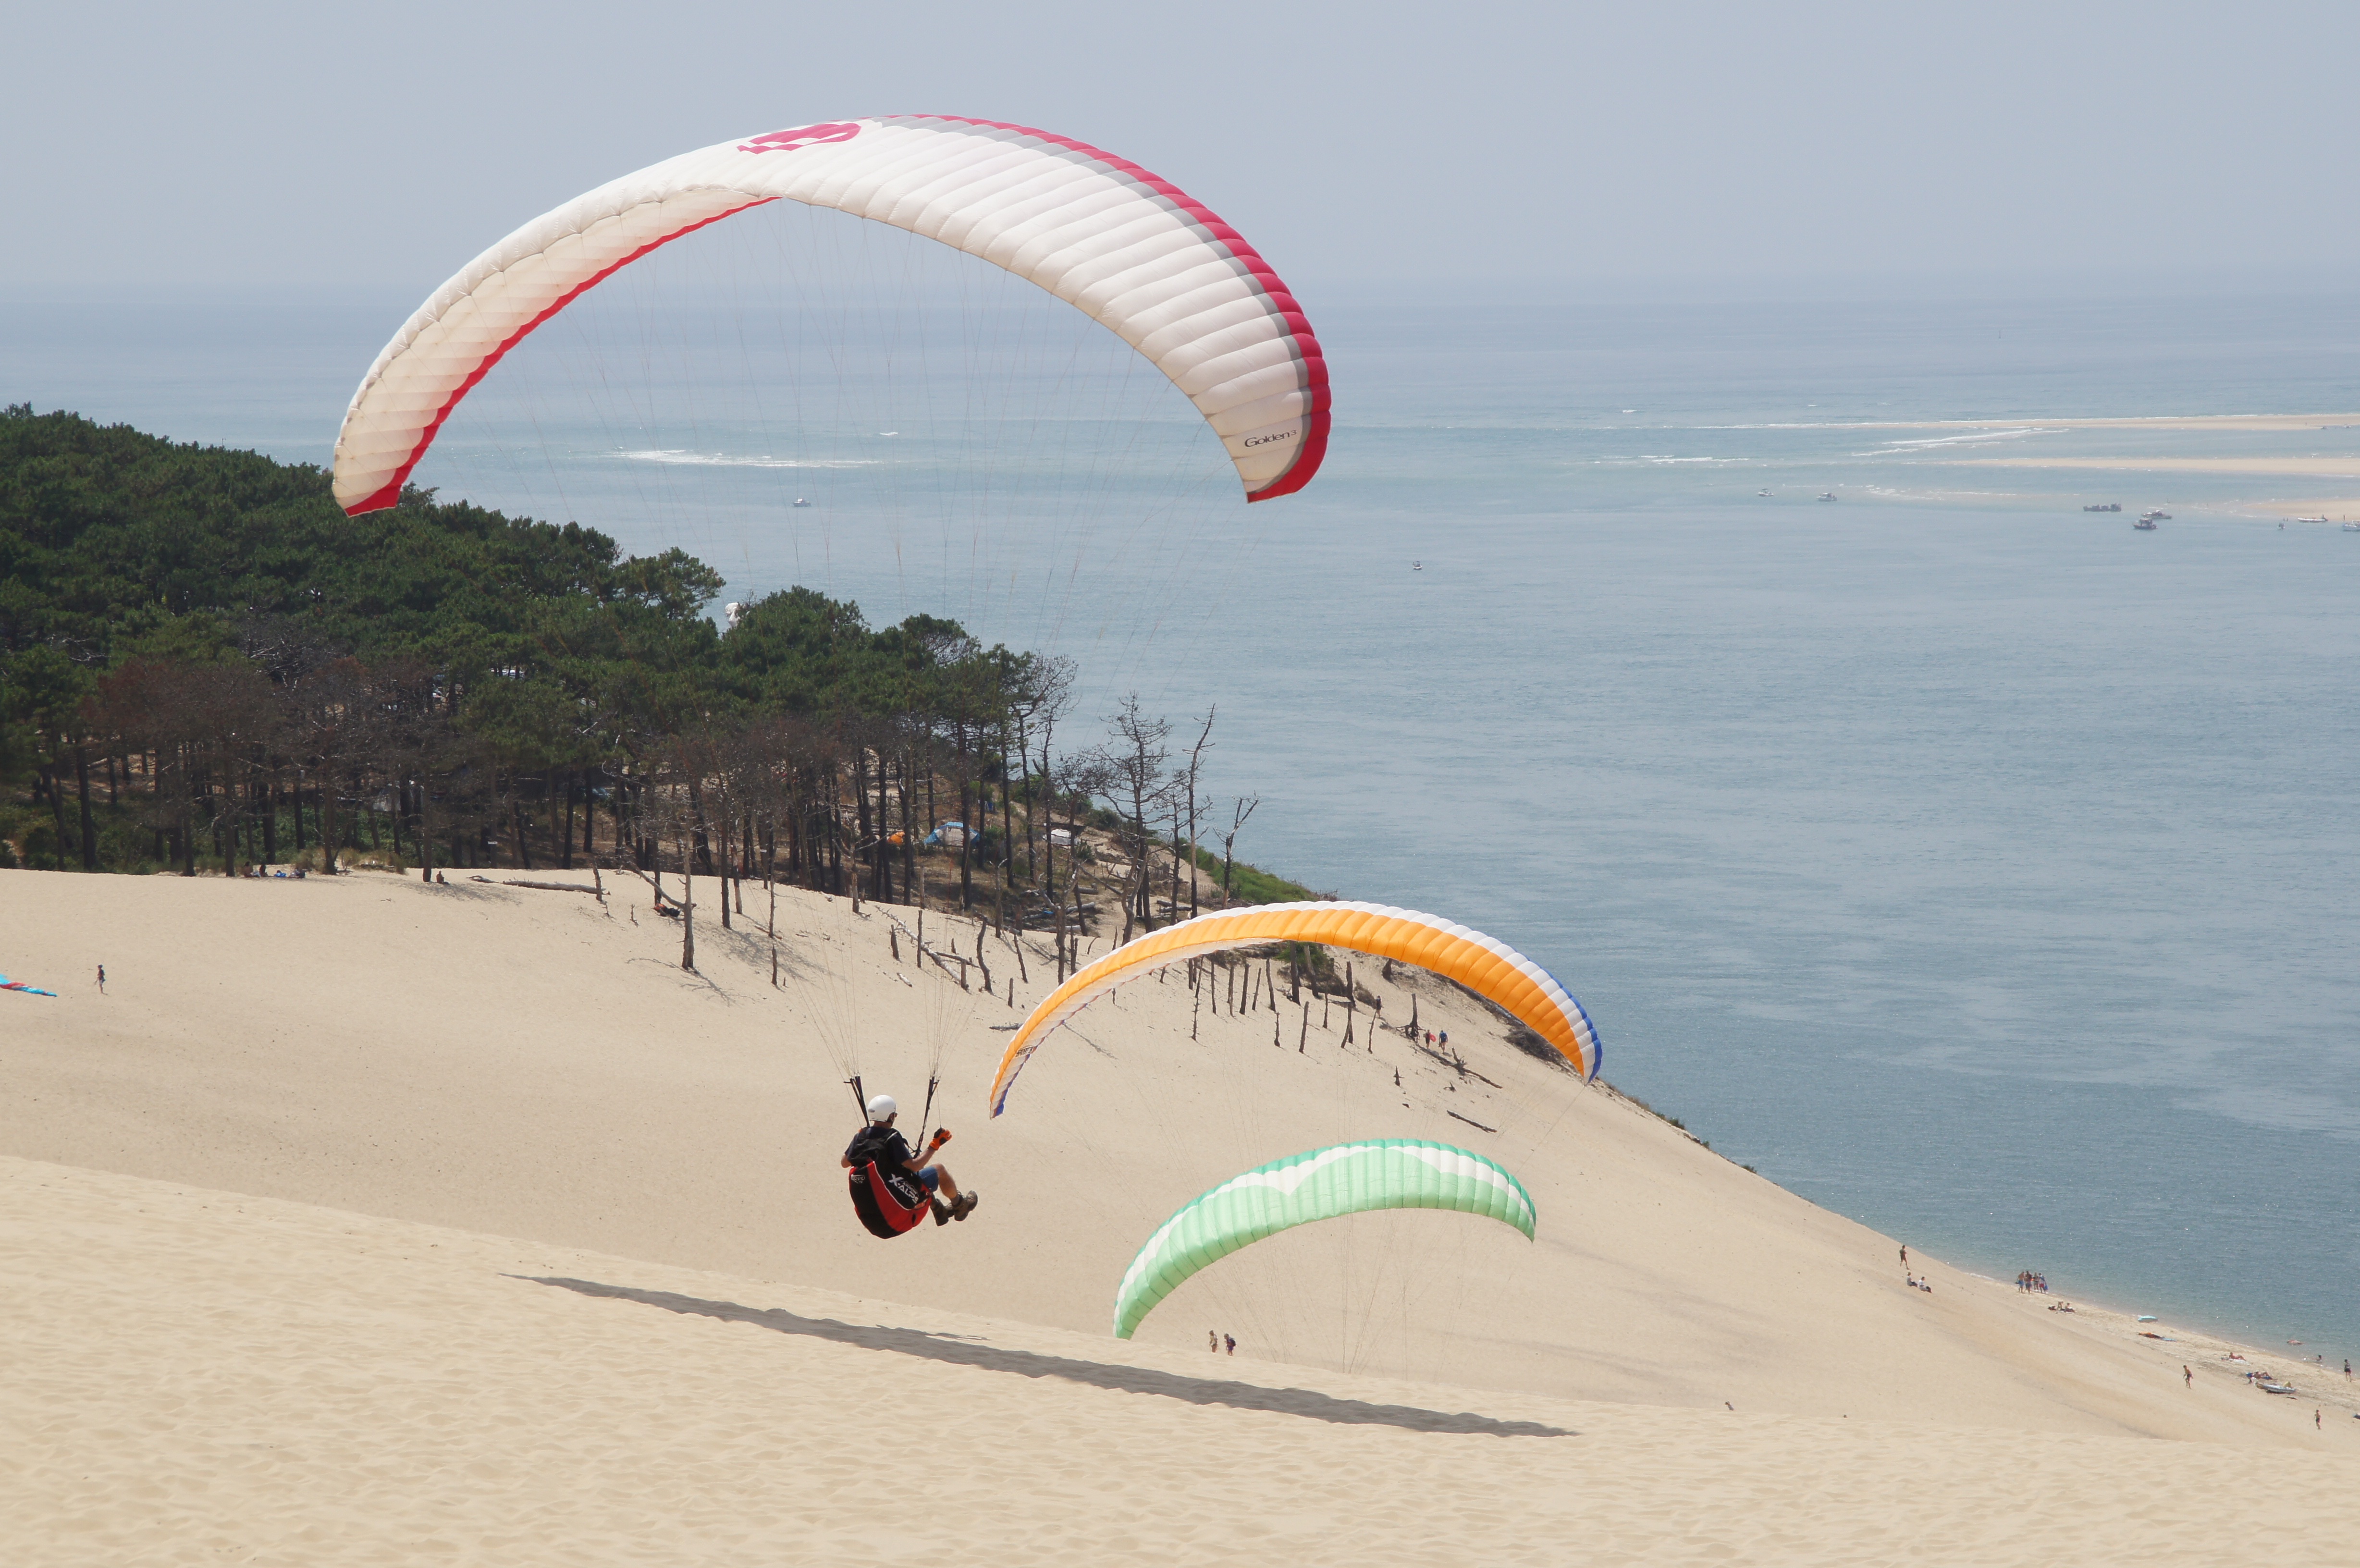
sea, sand, ocean, mountain, wing, sky, sport, dune, fly, sand dune, france, freedom, extreme sport, paragliding, paraglider, grande, sports, you, wide, atlantic, kitesurfing, atlantic coast, air sports, arcachon, atmosphere of earth, windsports, powered paragliding, pilat, dune du pilat, dune you pilat, dune pyla you